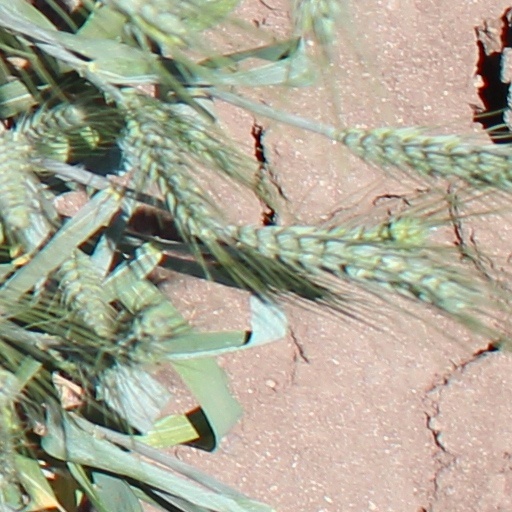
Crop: wheat